Bus advertising

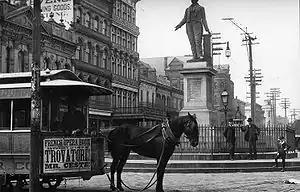
A mule-drawn streetcar at Lafayette Square along St. Charles Avenue in New Orleans in the early 1890s. The front apron of the streetcar displays an advertisement for a performance of "Trovatore!" at the French Opera House.

Bus advertising descends from similar methods used on streetcars in the early 20th century.